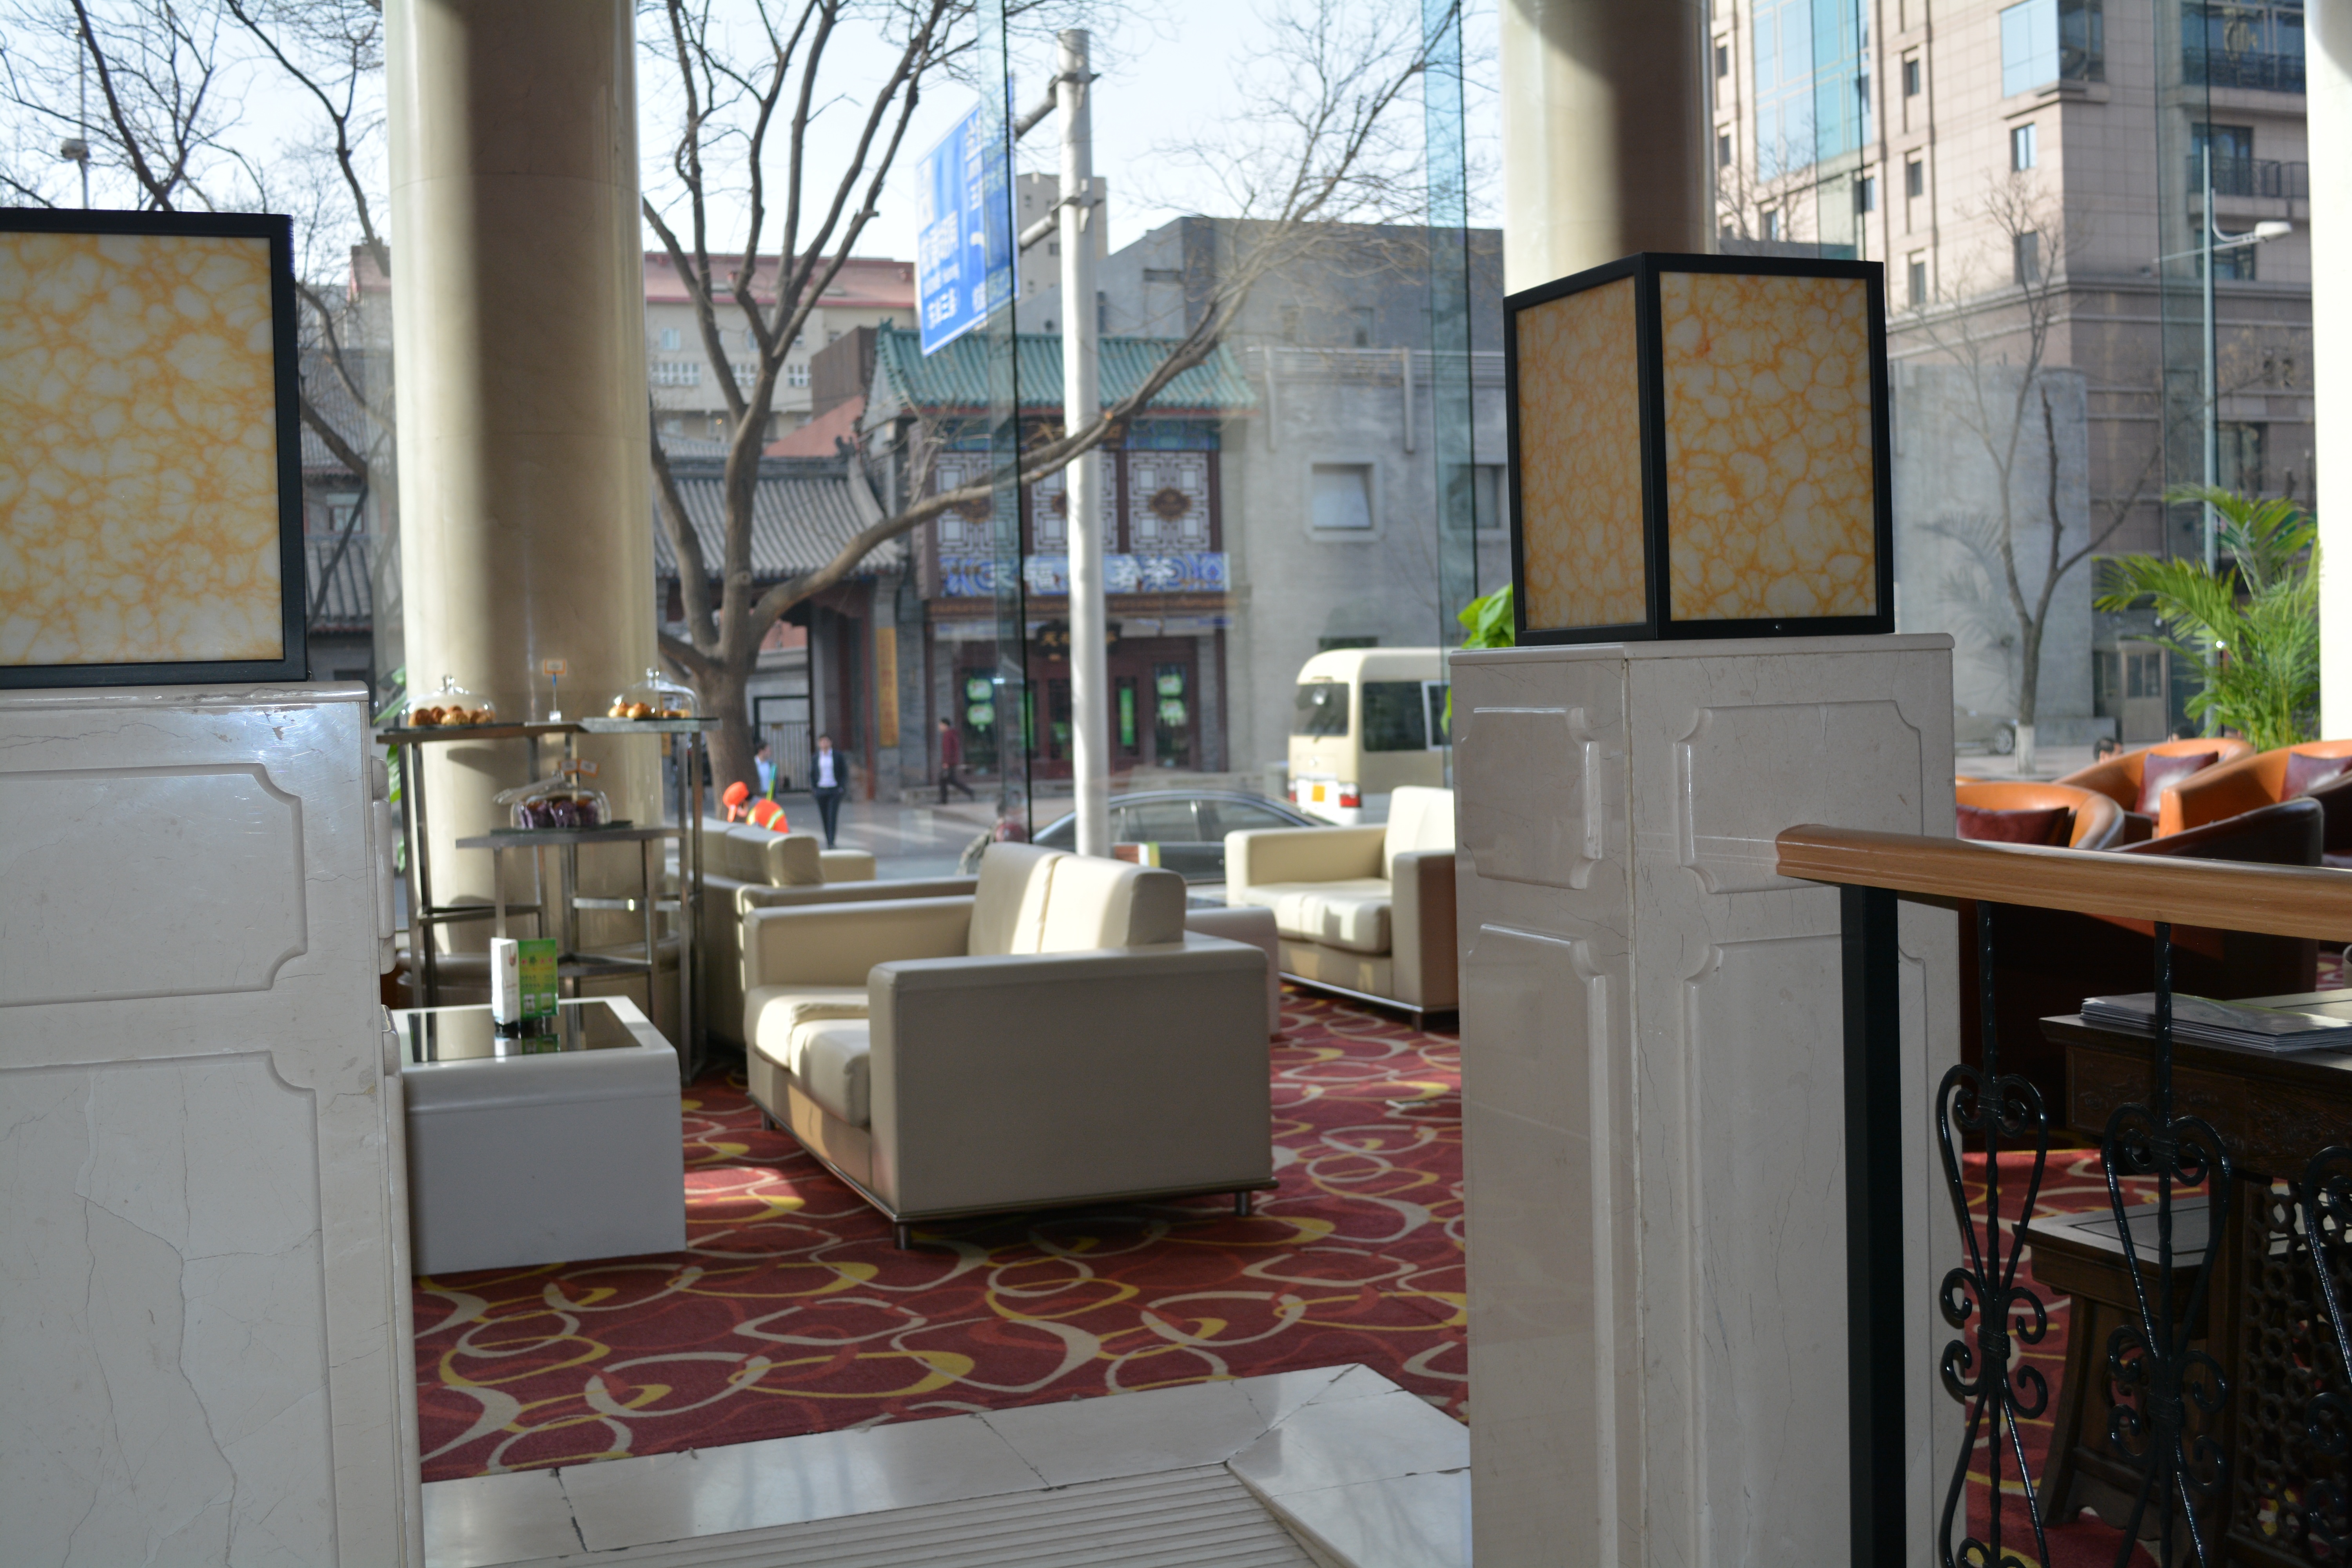
restaurant, home, cottage, property, room, apartment, interior design, real estate